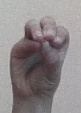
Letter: ha